Flora of Turkey

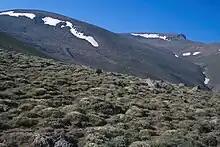
Heavily pastured thorn-cushion vegetation, consisting mainly of "Astragalus angustifolius".— Melendiz Daği (Niğde), c. 2000 m s.l.

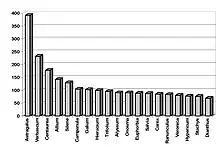
Species-numbers of the most important genera in Turkey

With almost 400 species the genus "Astragalus" (milk-vetch, goat's-thorn; Fabaceae) has by far the most species of the Turkish flora; as historically humans have dramatically expanded its favored treeless, dry and heavily grazed habitats. But not as many as Central Asia: the former USSR has twice as many. The plasticity of this genus is astonishingly high. Depending on environmental conditions a big variety of life forms evolved, ranging from tiny annuals to small woody and thorny bushes. Speciation seems to be in plain progress in "Astragalus". Nearly all of its different sections consists of clusters of closely related species whose determination is one of the hardest tasks in a closer study of the Anatolian flora. One of the most successful growth forms of Turkish Astragali is the thorn cushion, which is very characteristic of the dry mountains of inner Anatolia. Such thorn cushions were not exclusively invented by many Astragali. Really striking examples of convergent evolution are the impressive thorn cushions of "Onobrychis cornuta", also belonging to the Fabaceae. But there are a lot of thorn cushions also in "Acantholimon" (Plumbaginaceae). Even some Asteraceae (in Turkey e.g. "Centaurea urvillei, C. iberica") and Caryophyllaceae (e.g. "Minuartia juniperina") evolved in that direction.